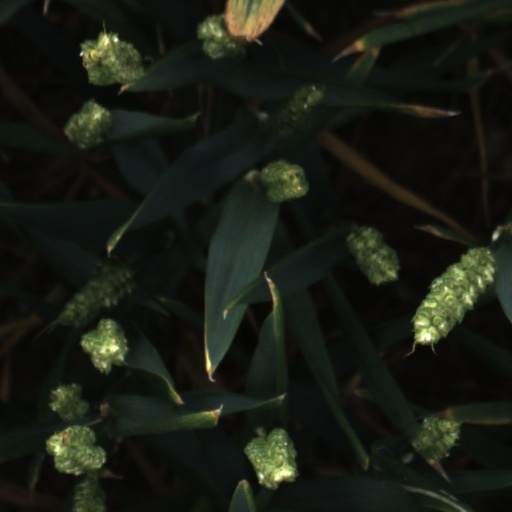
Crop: wheat